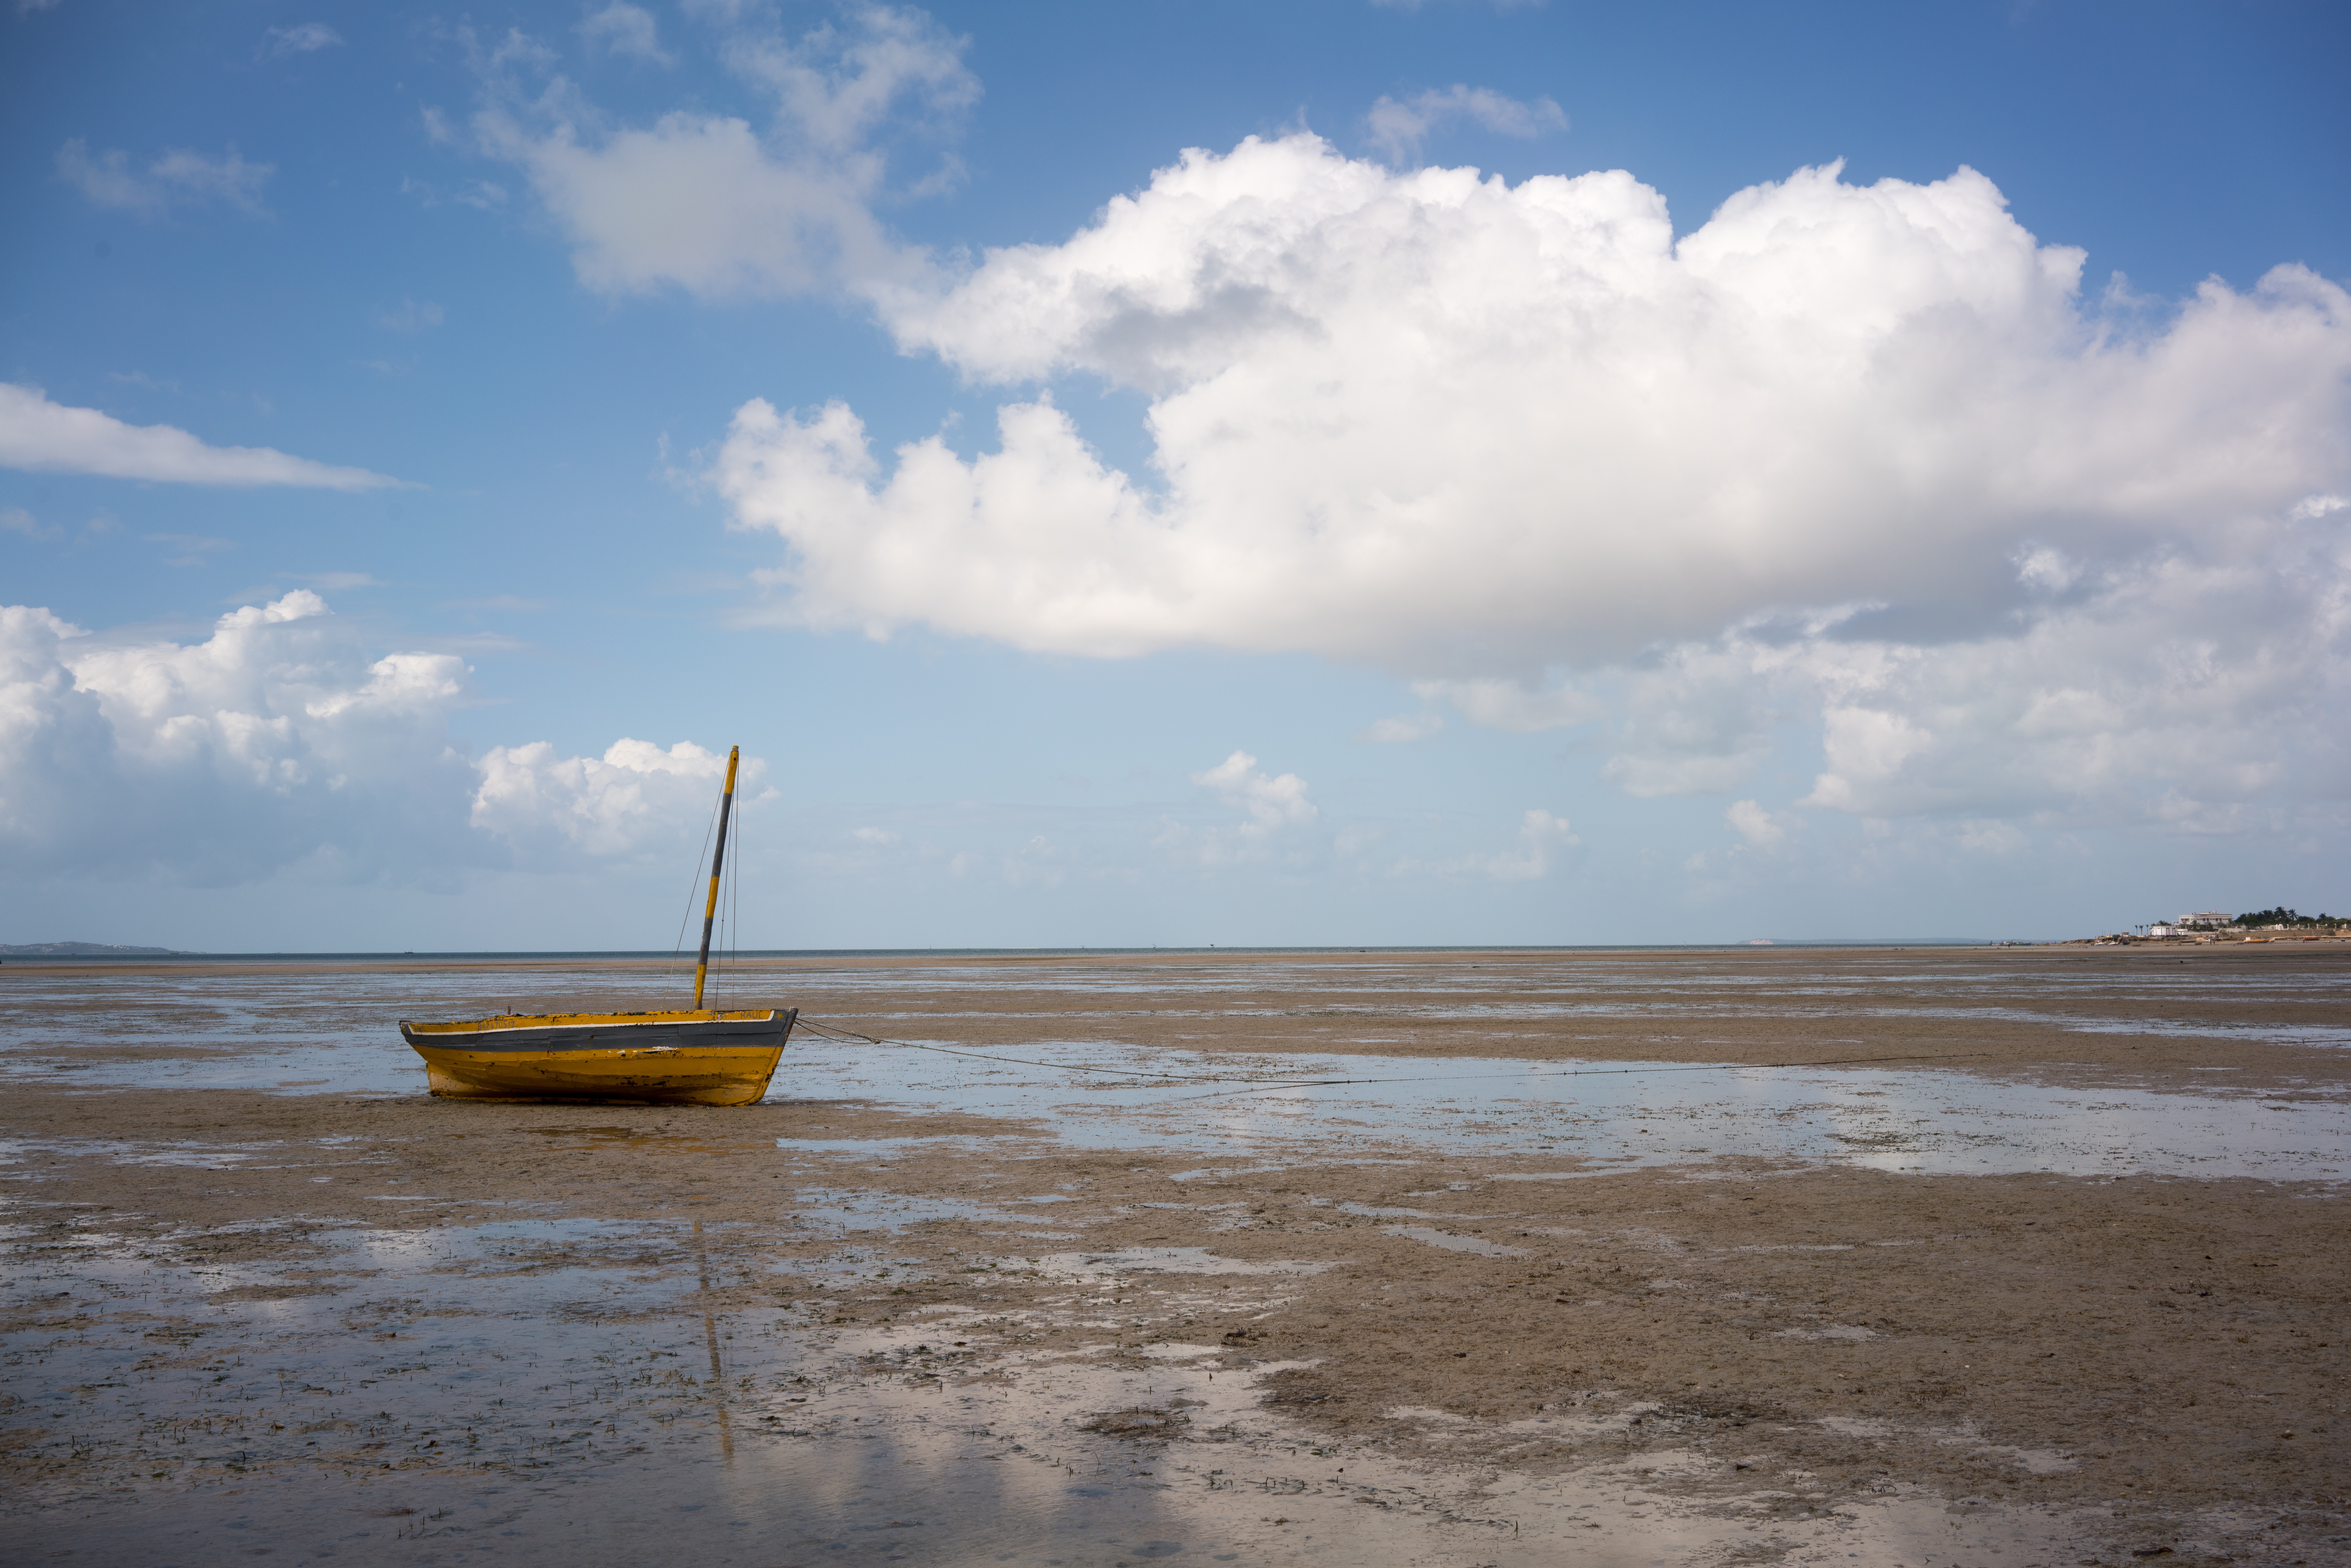
beach, sea, coast, water, sand, ocean, horizon, cloud, sky, boat, morning, shore, wave, wind, reflection, vehicle, bay, body of water, boating, mudflat